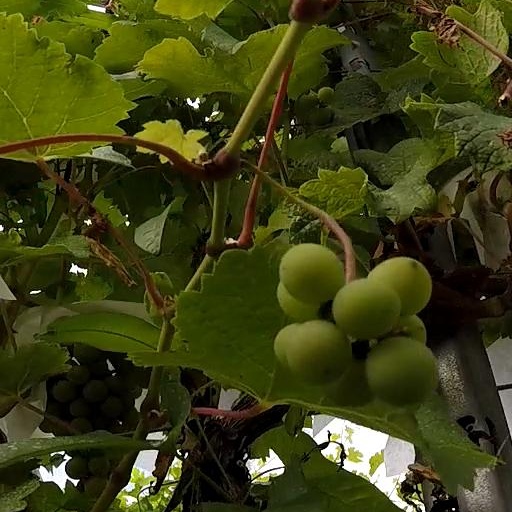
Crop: grape